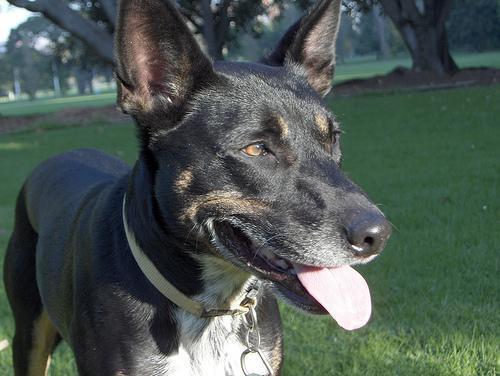
kelpie